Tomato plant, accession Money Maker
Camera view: tilt-top (135 deg); turntable rotation: 150 degrees
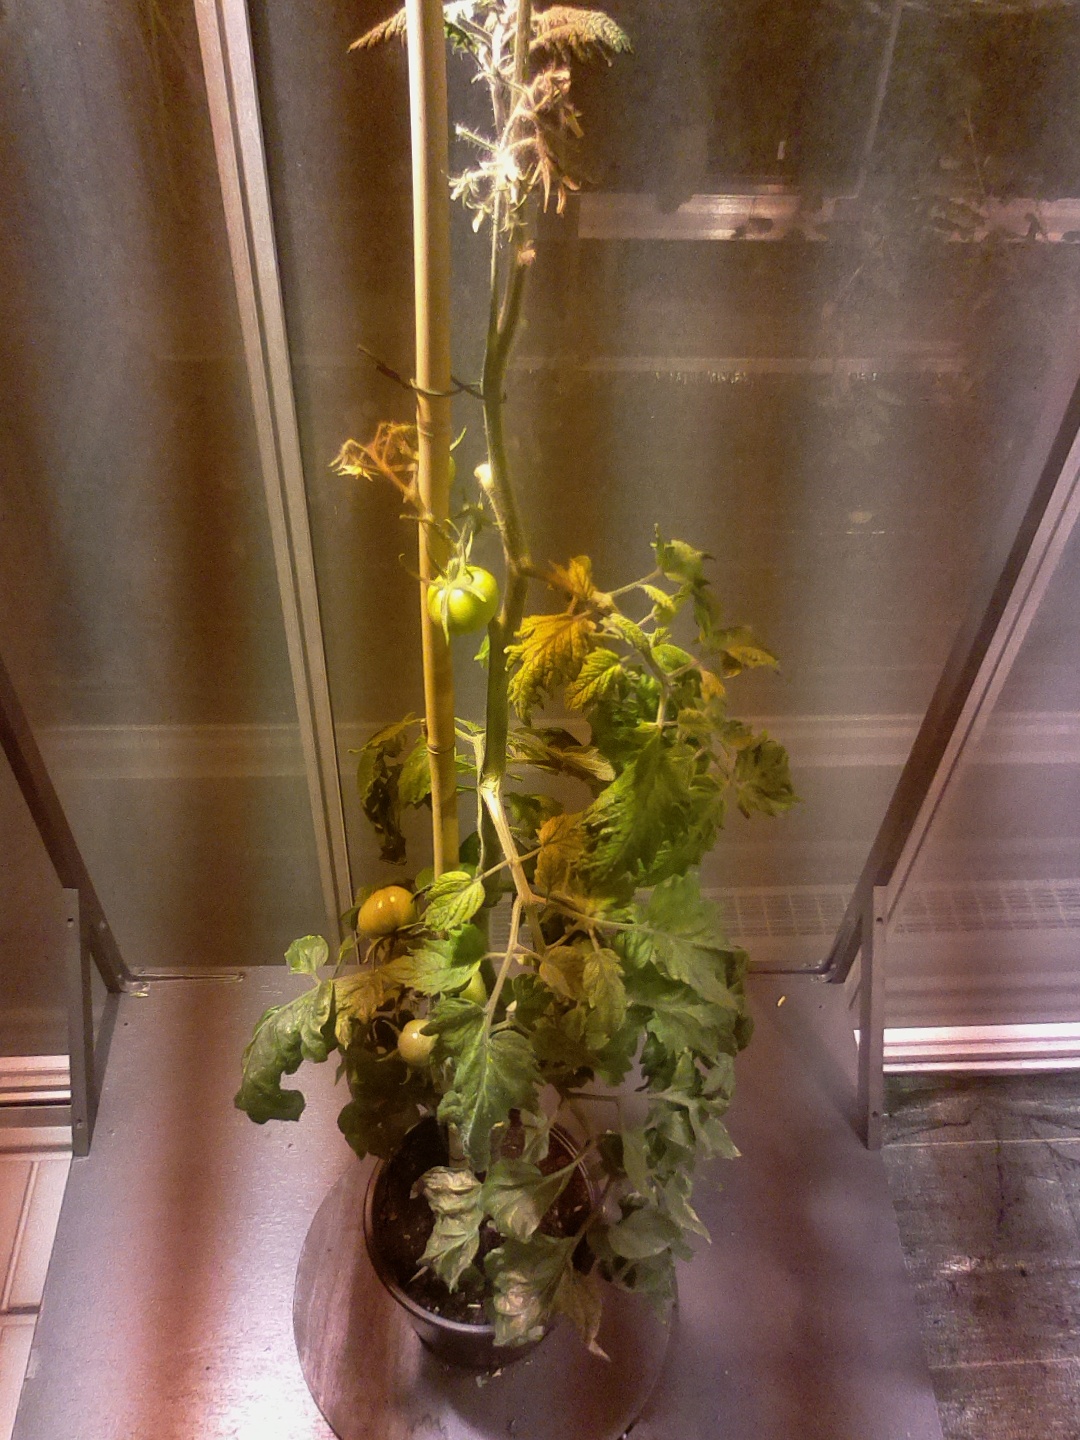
BBCH growth stage 76: 60%-70% of final fruit size